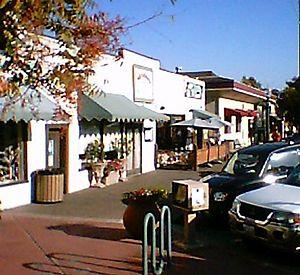
Cotati est une municipalité américaine du comté de Sonoma, en Californie. Sa population était de 7 288 habitants en 2014.